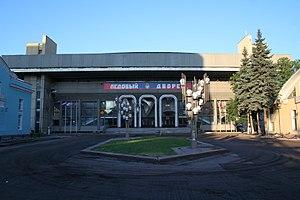
Le Palais des sports de glace CSKA est une salle omnisports de Moscou en Russie. Il a été construit en 1964, rénové et agrandi en 1991.